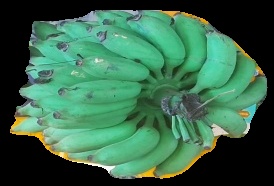
Variety: elakki-bale
Grade: grade2